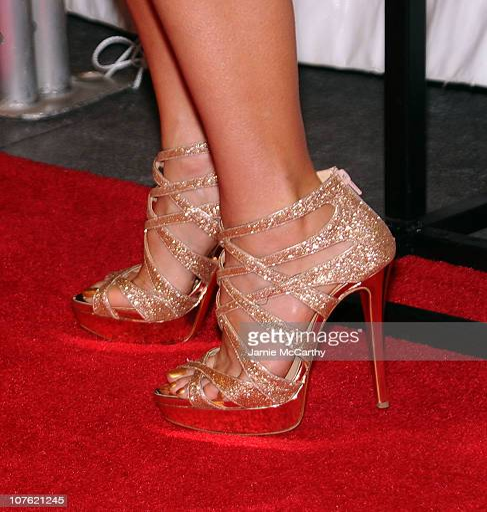
actor attends the world premiere